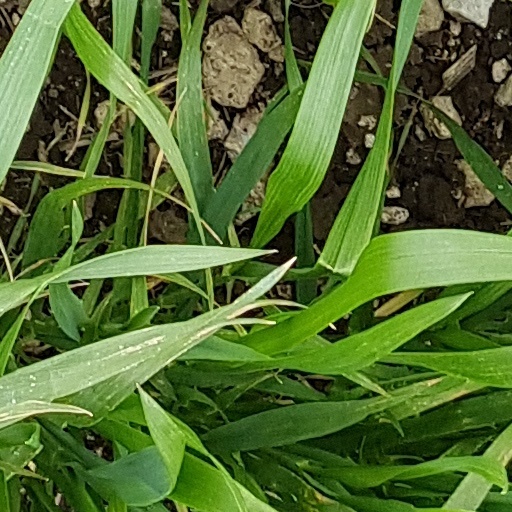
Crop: wheat